Zlatko Kranjčar

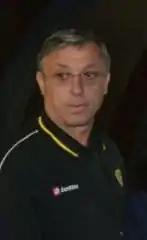
Kranjčar in pre-season with Sepahan in Kish Island

Kranjčar's side faced Foolad in the Round of 32 of the Hazfi Cup on 13 December 2012 which defeated them 2–1 at Isfahan. They defeated Mes Rafsanjan, Sanat Naft and Esteghlal in next matches to reach the final. In final, his side won against Persepolis 4–2 on penalties to crown their 4th domestic cup title in last ten years. In his second season as Sepahan head coach, his side finished in third place, three points behind winner, Esteghlal.